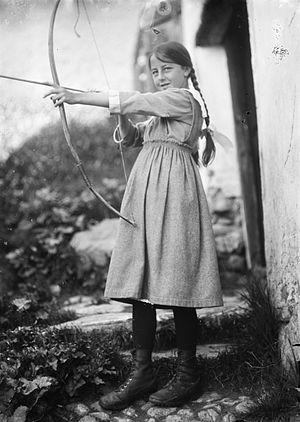
Archers est un tableau du peintre allemand Ernst Ludwig Kirchner réalisé en 1935 dans sa résidence suisse à Davos. Il s'agit une œuvre tardive du peintre que les historiens de l'art ne rattachent plus à l'Expressionnisme.